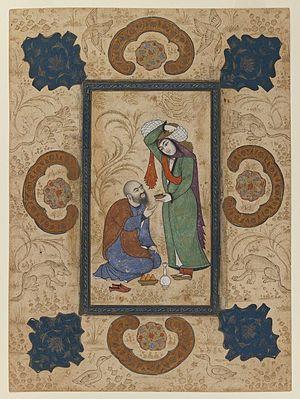
Le vin et la religion entretiennent depuis l'antiquité des rapports étroits. Il a été et reste un élément important des pratiques rituelles et sacrificielles. En Grèce antique, il fut à la fois l'objet d'un culte et un symbole de la culture. Les Mystères célébrés en l'honneur de Dionysos donnèrent naissance au théâtre. Rome eut des rapports plus conflictuels avec Bacchus, dieu du vin, et les bacchanales. Cette cérémonie religieuse, qui tournait à l'orgie, fut un temps interdite. Mais la sacralisation du vin, sang de Dieu, n'intervint qu'à travers le christianisme. Ce qui n'avait point été le cas dans la religion juive où il est objet de sacrifice et de bénédiction, ni chez les musulmans, où il est à la fois objet de répulsion et la récompense suprême au paradis.